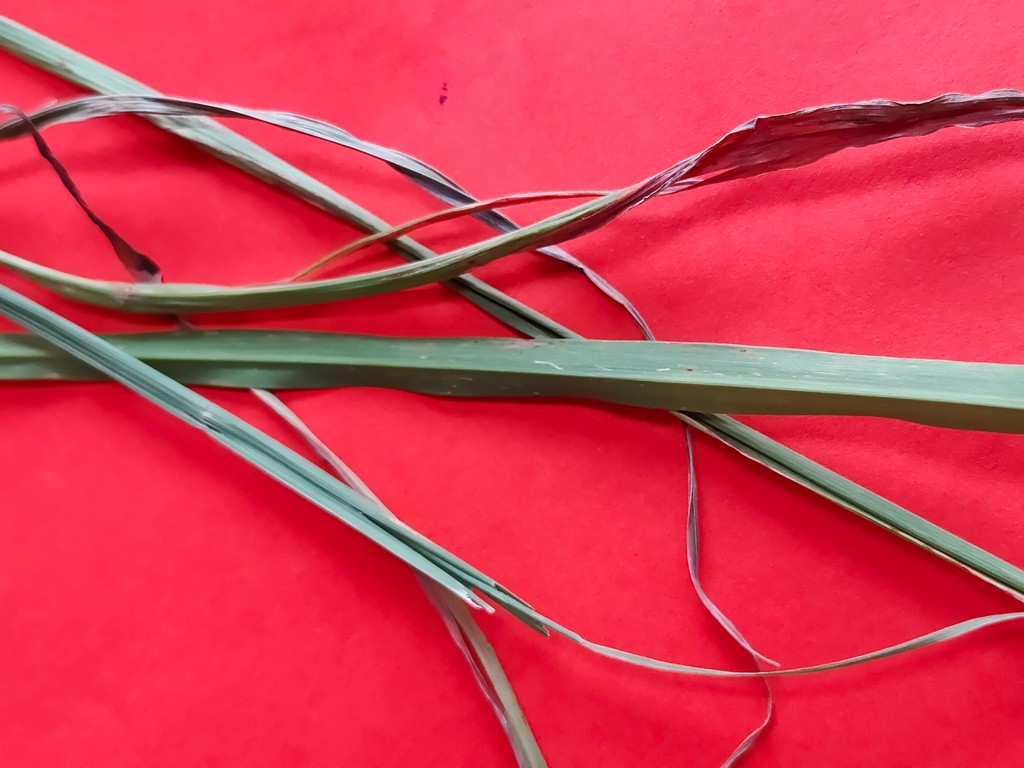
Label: Unhealthy